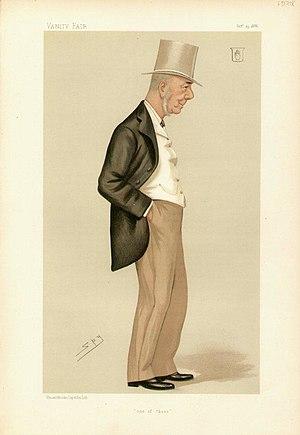
La circonscription de Horsham est une circonscription parlementaire britannique représentée à la Chambre des Communes du Parlement britannique. Elle est située dans le West Sussex.